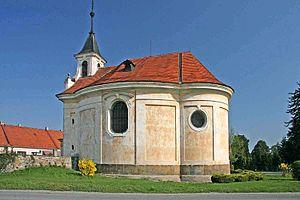
Kilian Ignace Dientzenhofer, né le 1ᵉʳ septembre 1689 à Prague, où il est mort le 12 décembre 1751, est un architecte allemand de Bohême, représentant du baroque tardif. Il est le cinquième fils de l'architecte Christophe Dientzenhofer.
Velenka est une commune du district de Nymburk, dans la région de Bohême-Centrale, en République tchèque. Sa population s'élevait à 326 habitants en 2020.